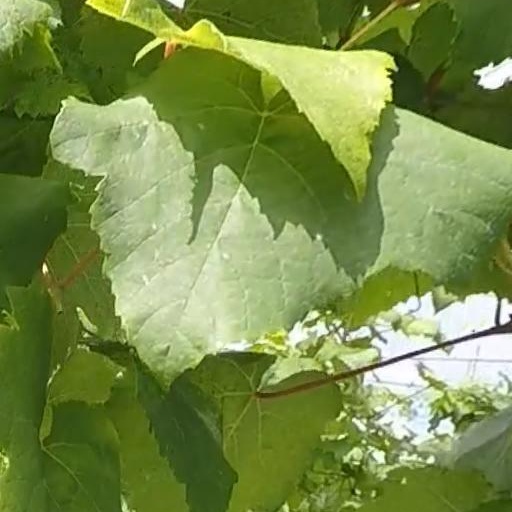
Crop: grape